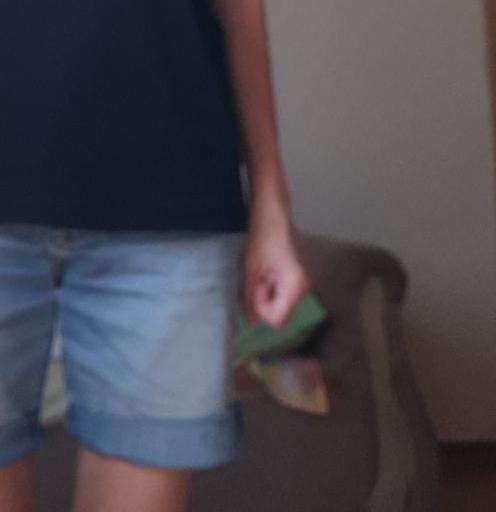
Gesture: no_gesture